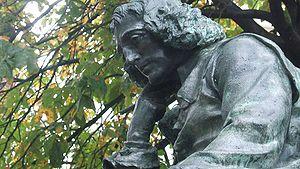
Baruch Spinoza [baʁuk spinoza], né le 24 novembre 1632 à Amsterdam et mort le 21 février 1677 à La Haye, est un philosophe néerlandais. Il occupe une place importante dans l'histoire de la philosophie, sa pensée, appartenant au courant des modernes rationalistes, ayant eu une influence considérable sur ses contemporains et nombre de penseurs postérieurs.